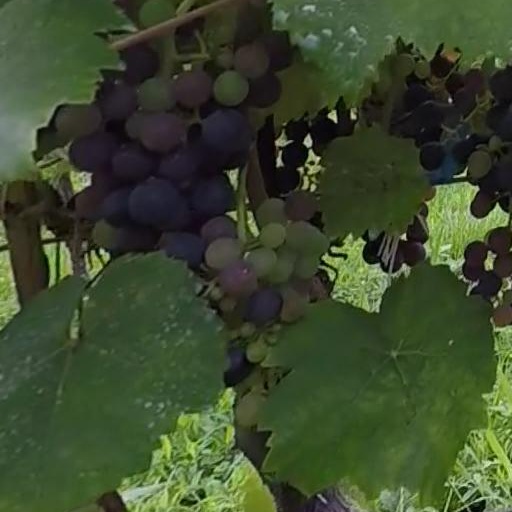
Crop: grape